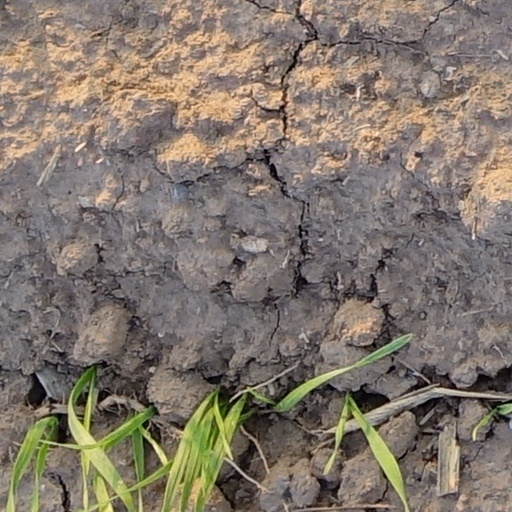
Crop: wheat